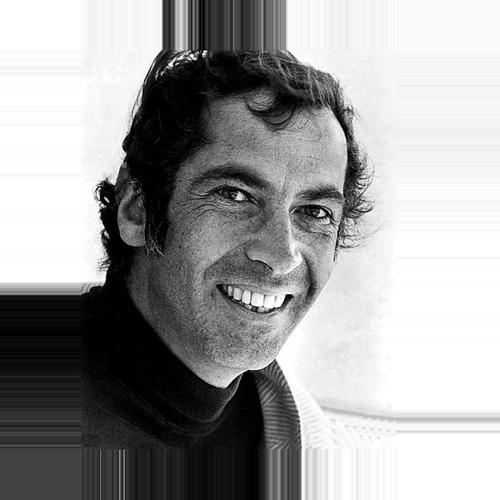
Age: 42